Joint Direct Attack Munition

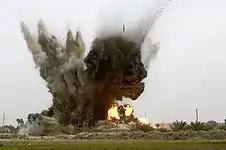
GBU-38 explosions in Iraq in 2008.

The third advantage is a true "fire-and-forget" capability in which the weapon does not require any support after being launched. This allows the launching aircraft to leave the target area and proceed to its next mission immediately after launching the GPS guided weapon.